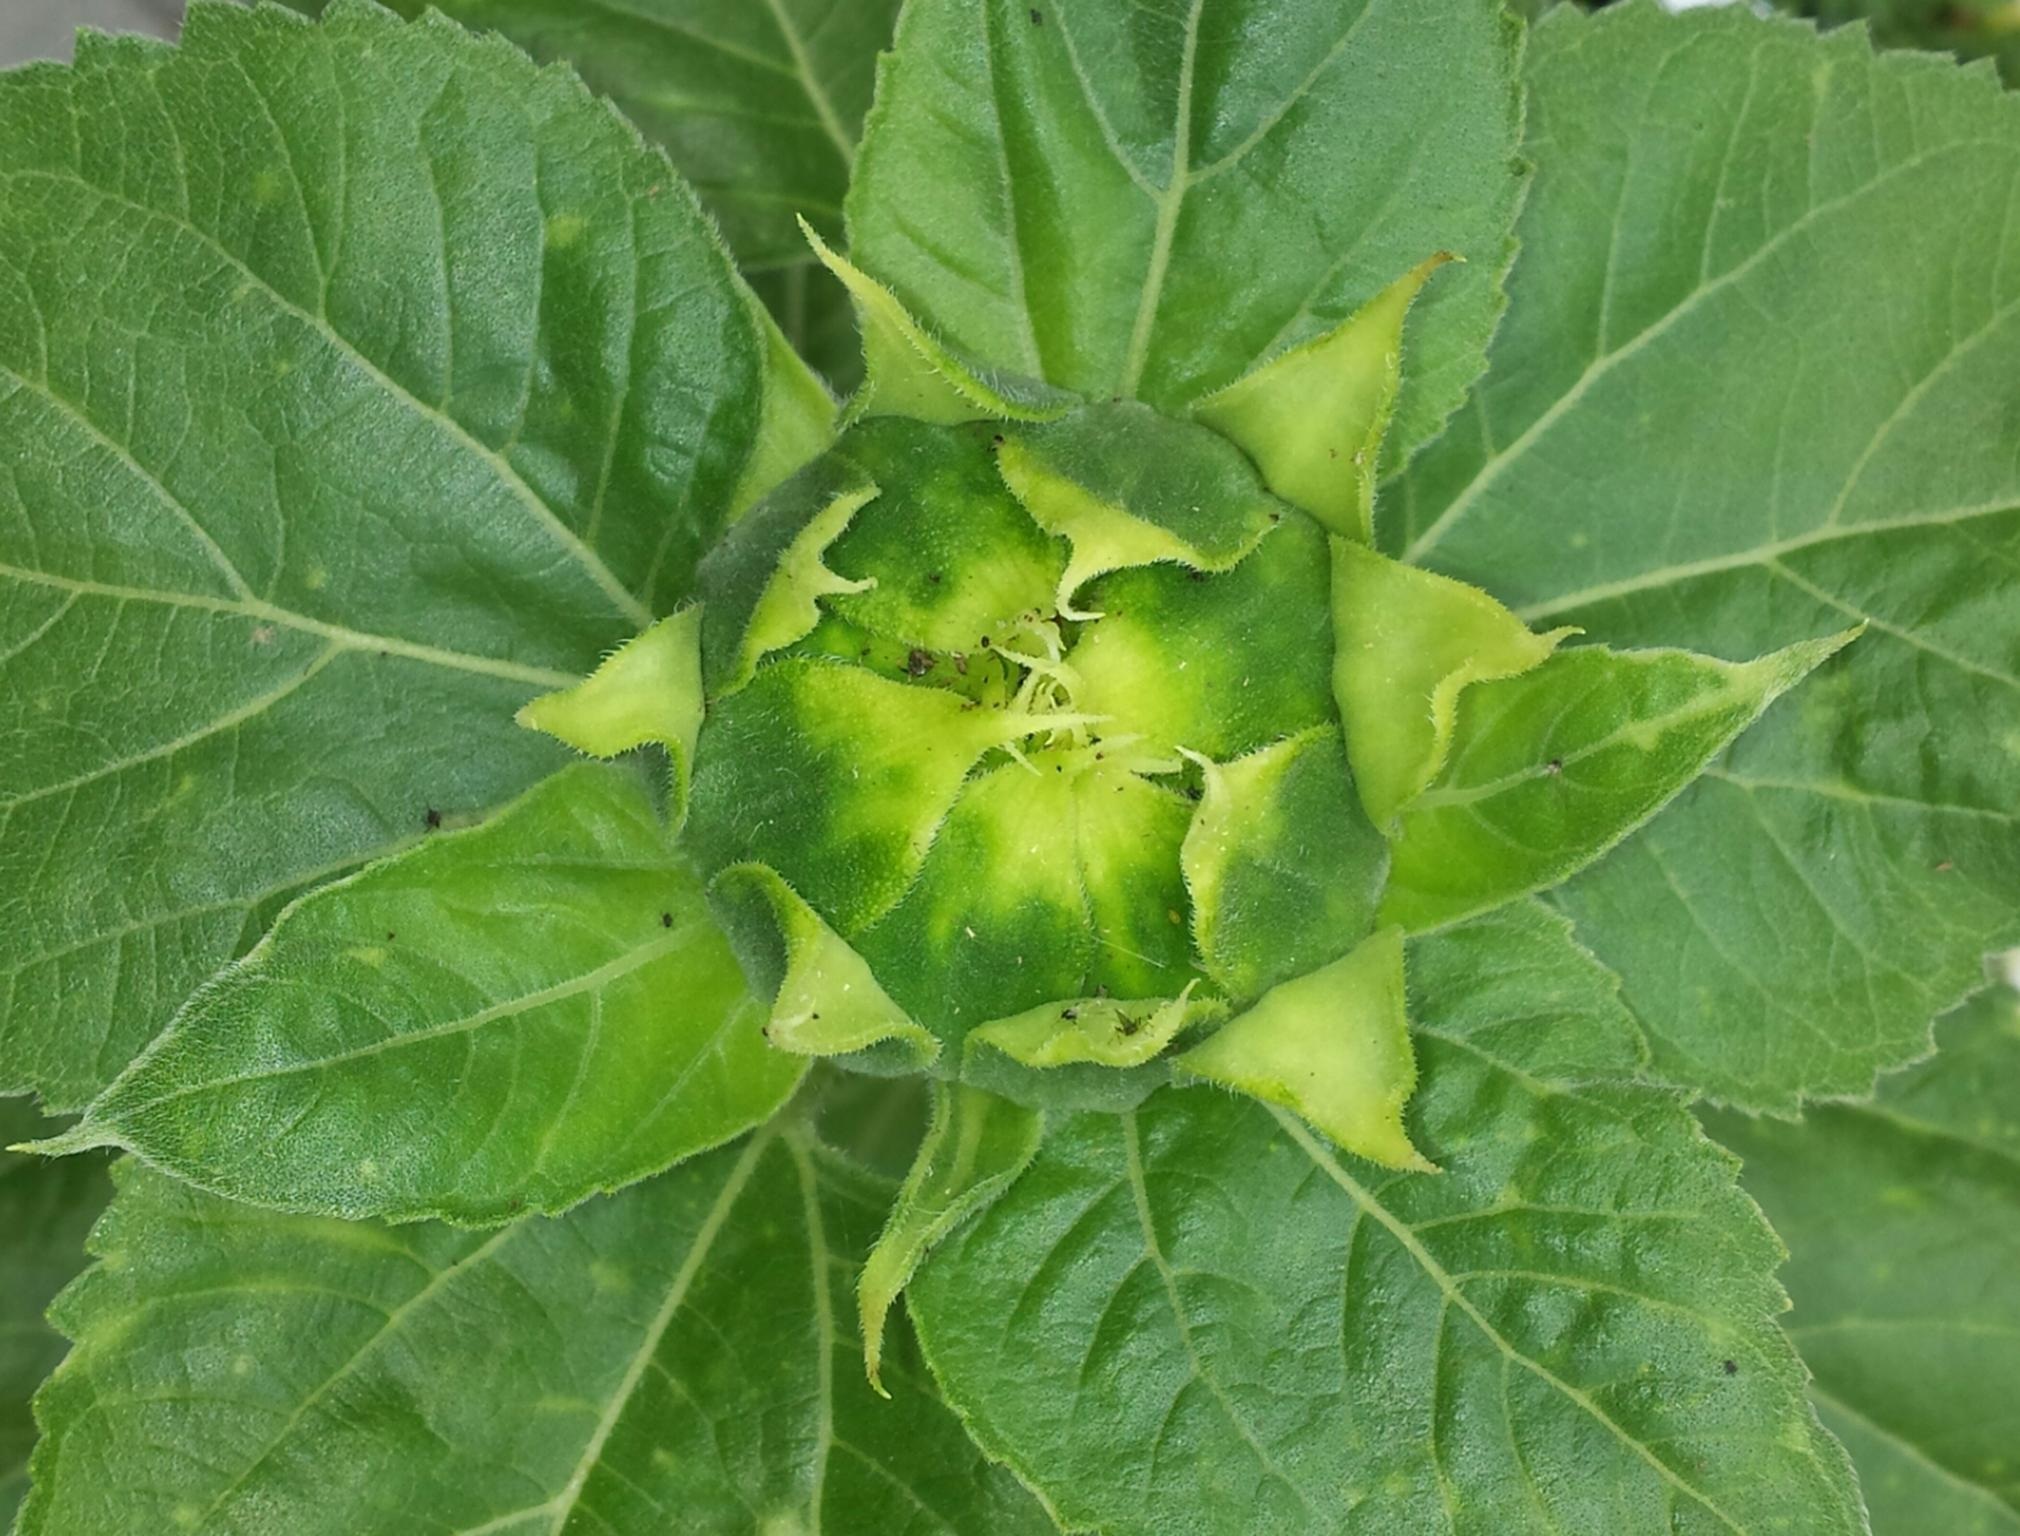
nature, plant, fruit, leaf, flower, food, green, produce, vegetable, gourd, sun flower, bud, flowering plant, daisy family, land plant, datura inoxia